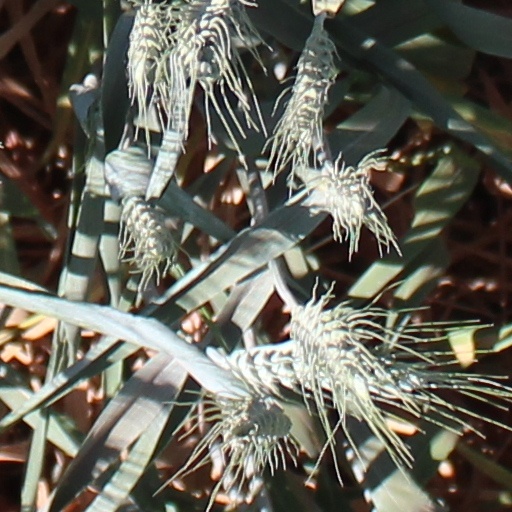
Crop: wheat